Spanish diaspora

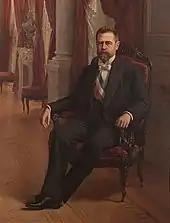
Chilean President Germán Riesco was the son of a Spanish merchant. His mother was the sister of President Federico Errázuriz Zañartu, of Basque descent.

Spanish emigrant settlements were established in Argentina in the period before Argentina's independence from Spain, and again in larger numbers during the late 19th and early 20th centuries. Between the 15th and 19th centuries, the Spanish Empire was the sole colonial power in the territories that became Argentina after the 1816 Argentine Declaration of Independence. Thus, before 1816, a large number of the European settlers in Argentina were from Spain, and they conducted Spanish colonial administration, including religious affairs, government, and commercial business. A substantial Spanish-descended Criollo population gradually built up in the new cities, while some mixed with the indigenous populations ("Mestizos"), with the black slave population ("Mulattoes"), or with other European immigrants.